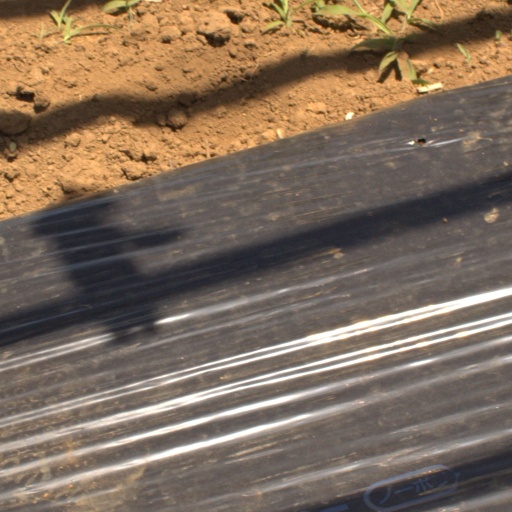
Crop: Jerusalem artichoke